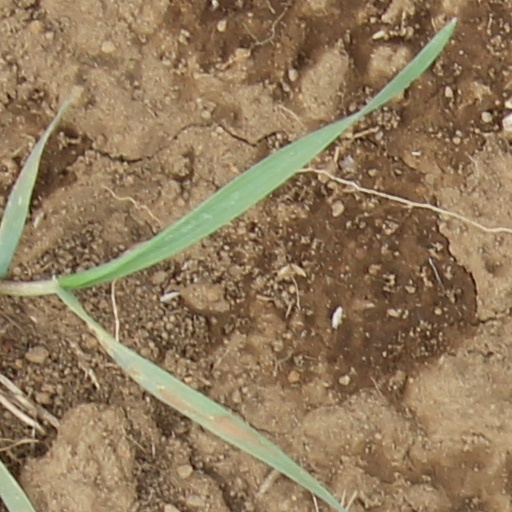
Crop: wheat